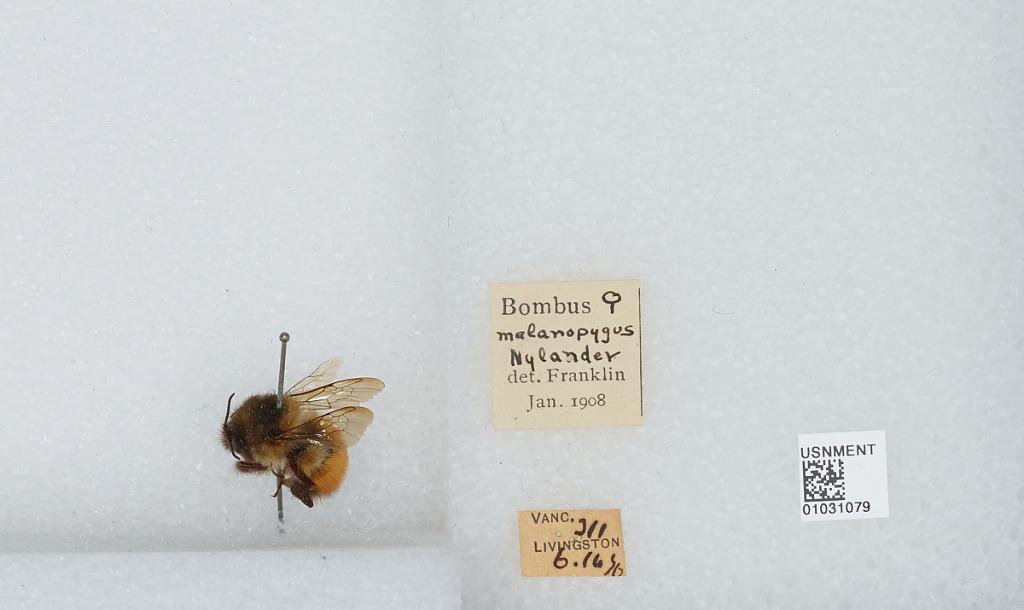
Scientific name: Bombus (Pyrobombus) melanopygus Nylander
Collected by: L. Livingston
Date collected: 1908-1-
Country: Canada
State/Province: British Columbia
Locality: Vancouver
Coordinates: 49.25, -123.133
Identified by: Franklin